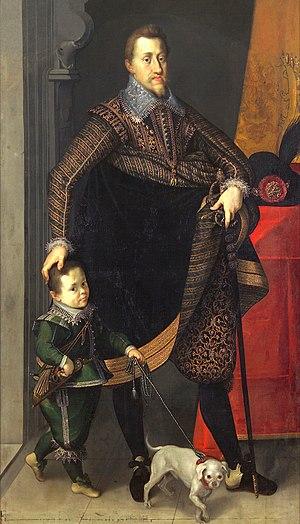
Les procès de sorcellerie à Molsheim ont revêtu au XVIIᵉ siècle une ampleur inégalée, qui culmine en 1630 avec une impressionnante série de procès d'enfants, pour la plupart élèves du collège des Jésuites. Or, en ces temps de lutte contre le protestantisme, l'enseignement de la jeunesse était un élément fondamental de la stratégie de l'Église. Celle-ci se trouve donc être une victime collatérale des procès de sorcellerie, pourtant organisés sous l'égide de l'évêque. Après ce paroxysme de 1630, le nombre de procès de sorcellerie à Molsheim se réduit très nettement, comme ailleurs, sous la pression d'autorités qui commencent à comprendre que le phénomène leur a échappé.
La guerre de Trente Ans est une série de conflits armés qui a déchiré l’Europe du 23 mai 1618 au 15 mai 1648. Les causes en sont multiples mais son déclencheur est la révolte des sujets tchèques protestants de la maison de Habsbourg, la répression qui s'ensuivit, et le désir des Habsbourg d’accroître leur hégémonie et celle de la religion catholique dans le Saint-Empire.
Ferdinand II, né le 9 juillet 1578 à Graz dans le duché de Styrie et mort le 15 février 1637 à Vienne en Autriche, est un membre de la maison de Habsbourg. Il est archiduc d'Autriche du 10 juin 1590 à sa mort, roi de Bohême du 5 juin 1617 au 26 août 1619 puis du 9 novembre 1620 à sa mort et roi de Hongrie du 1ᵉʳ juillet 1618 à sa mort. Il est couronné empereur du Saint-Empire romain germanique le 9 septembre 1619, sur lequel il a régné du 28 août 1619 à sa mort. La totalité de son règne est occupée par la guerre de Trente Ans dont il fut un des principaux protagonistes.